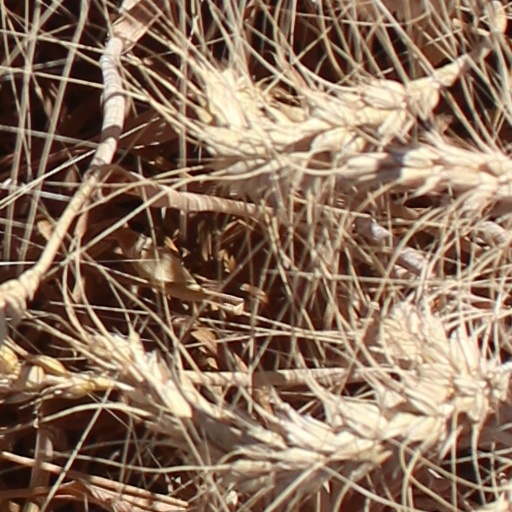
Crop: wheat